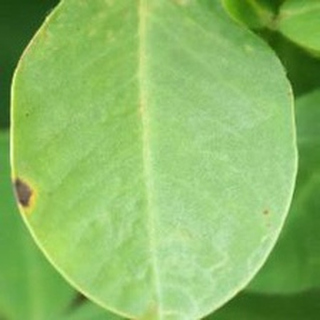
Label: groundnut_early_leaf_spot